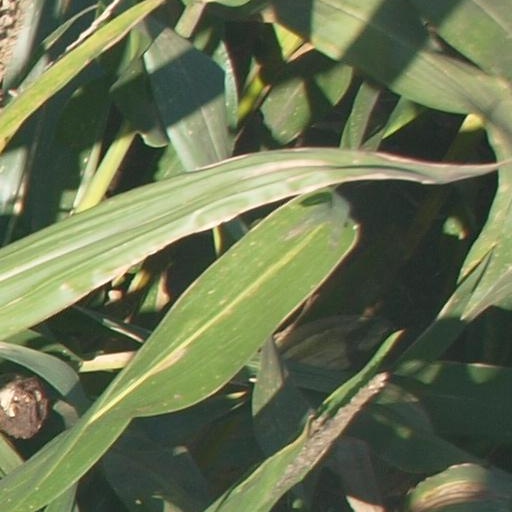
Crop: maize; corn